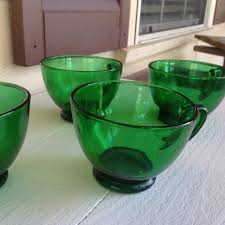
Waste category: glass